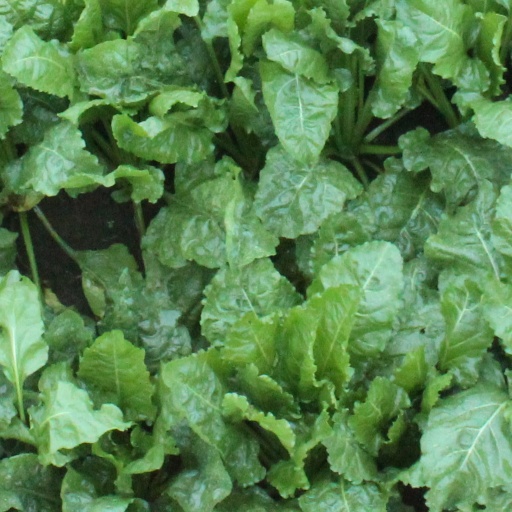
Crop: sugar beet